Sasaram

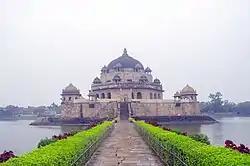
Mausoleum of Sher Shah

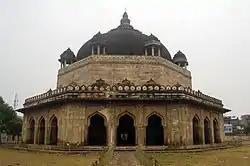
Tomb of Hasan Khan Suri

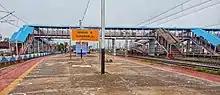
Sasaram station

Sasaram is located at and occupies an area of about . It has an average elevation of . Plateau region of Kaimur Range near Sasaram have average elevation of .